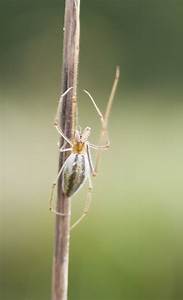
Label: spider